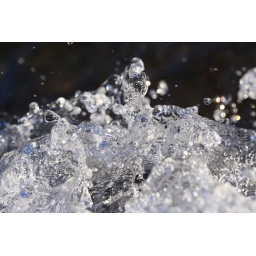
The rushing water at Cameron Ramparts looks like it was blown from glass by Dale Chihuly.